Geibel House

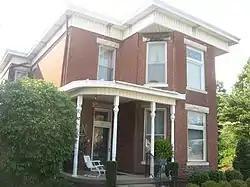

The Geibel House at 327 N. Main St. in Henderson, Kentucky, was built in 1896. It has also been known as L & N Bed and Breakfast. It was listed on the National Register of Historic Places in 1998.